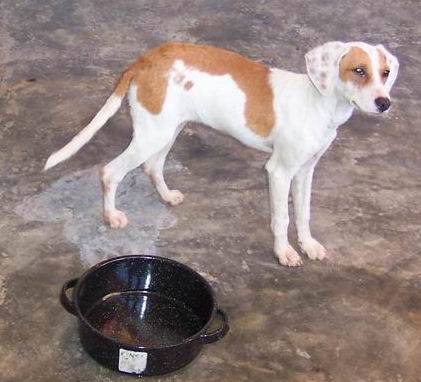
Label: dog